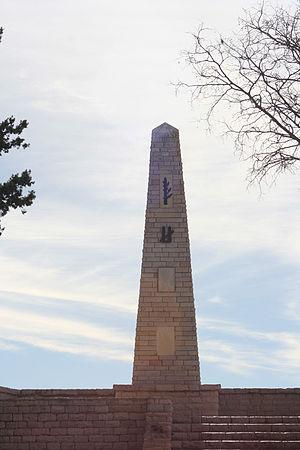
Safed en hébreu Tzfat est une ville du nord d'Israël située en Haute Galilée. Avec une altitude de 900 m au-dessus du niveau de la mer, c'est la plus haute ville d'Israël. Le nom צְפַת vient du verbe צָפָה guetter, observer. À l'époque du Sanhédrin, Safed était l'un des villages-fanaux construits sur les collines depuis Jérusalem, où des feux étaient allumés de proche en proche pour annoncer la nouvelle lune et les jours saints.